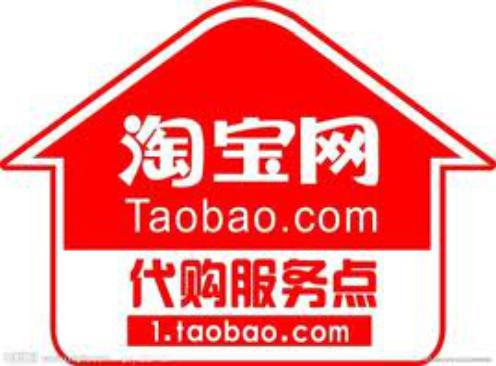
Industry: Others